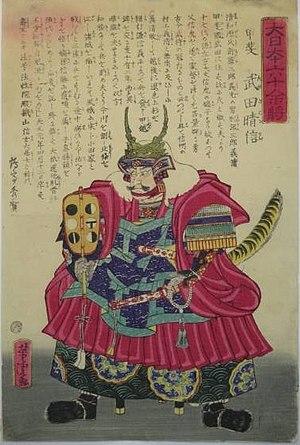
Fire Emblem Fates est un jeu vidéo de rôle tactique développé par Intelligent Systems et Nintendo SPD et édité par Nintendo sur Nintendo 3DS. C'est le quatorzième titre principal de la série Fire Emblem. Il est sorti le 25 juin 2015 au Japon, le 19 février 2016 en Amérique du Nord et le 20 mai 2016 en Europe et en Australie. C'est le second jeu de la série Fire Emblem à sortir sur Nintendo 3DS, après Fire Emblem: Awakening. Le jeu est commercialisé en deux versions différentes, Héritage et Conquête, proposant deux scénarios opposés. Un troisième scénario, Révélations, est également proposé en téléchargement. Afin de profiter de toute l'expérience de jeu, jouer aux trois scénarios est nécessaire.